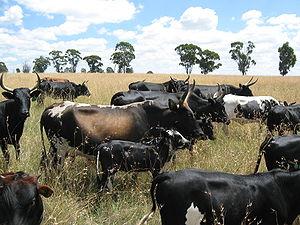
Cette liste comprend les races issues de l'espèce Bos taurus. Il s'agit donc de races des sous-espèces Bos taurus taurus et Bos taurus indicus.
La Nguni est une race bovine africaine.